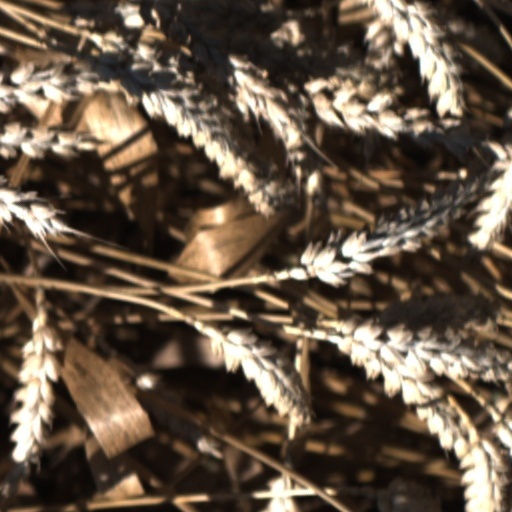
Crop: wheat